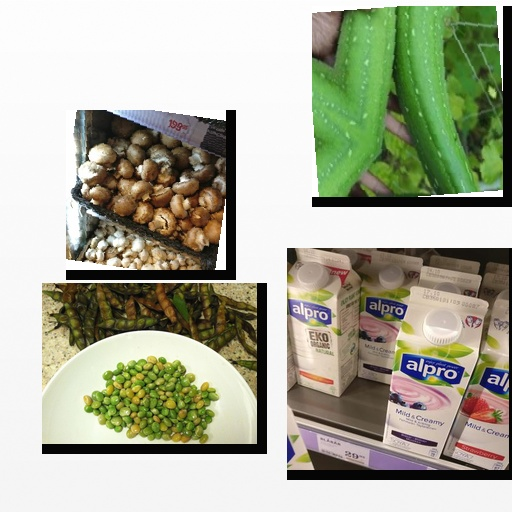
Food items: mushroom, sponge_gourd, soyghurt, peas